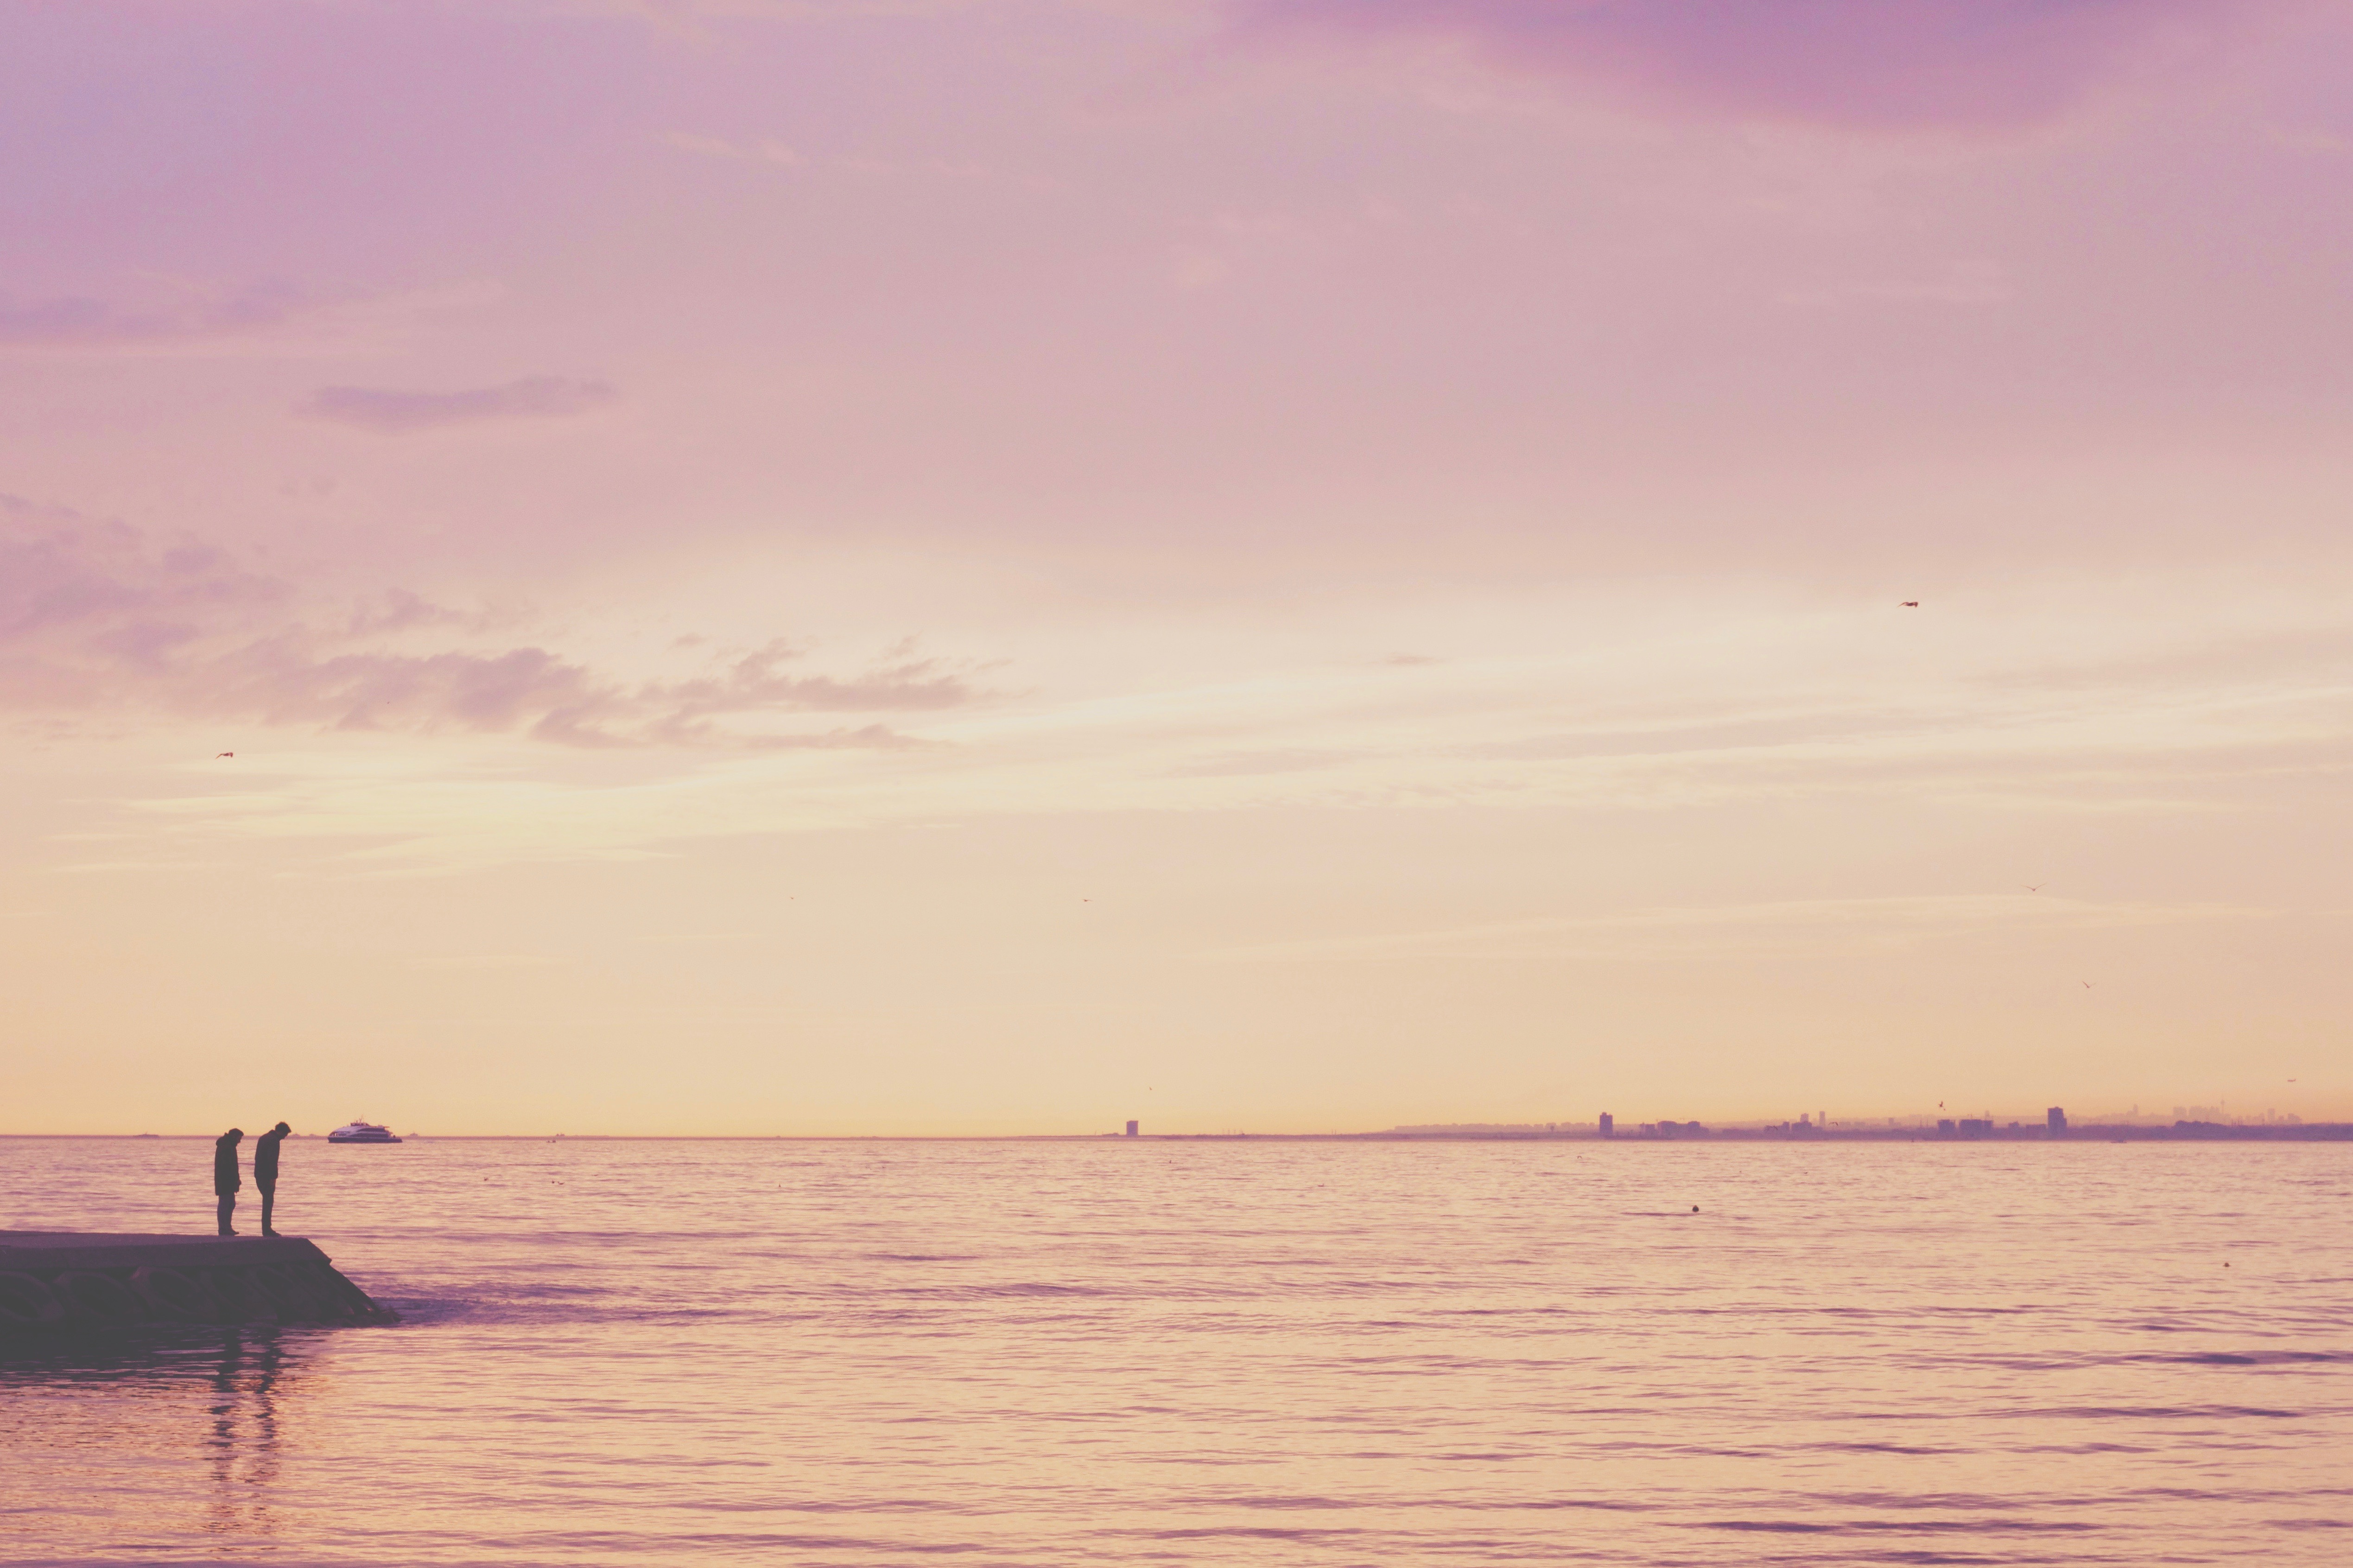
beach, sea, coast, water, ocean, horizon, cloud, people, sky, sunrise, sunset, morning, shore, dawn, dusk, evening, vehicle, bay, men, afterglow